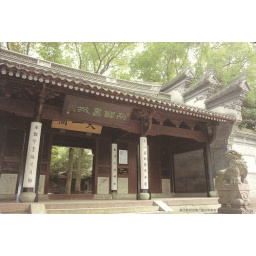
from China(xuyangmei) West door to Tianyi Pavilion  in Ningbo.The Pavilion is the earliest private library still existing in China.Thank you,Sylvia!